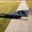
Label: airplane